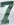
Number: 7